War poetry

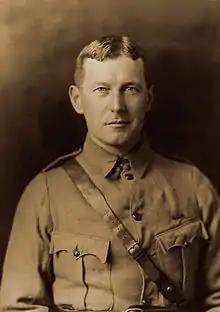
Lt.-Col. John McCrae (1872–1918)

Russia also produced a number of significant war poets including Alexander Blok, Ilya Ehrenburg (who published war poems in his book "On the Eve"), and Nikolay Semenovich Tikhonov (who published the book "Orda" (The Horde) in 1922).